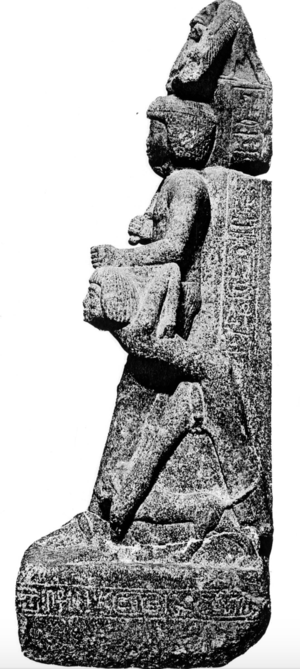
1160-1156 av. J.-C. : règne de Ramsès V, pharaon de la XXe dynastie égyptienne.